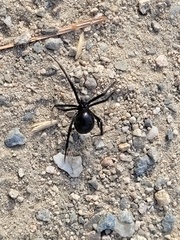
Species: Lactrodectus_hesperus